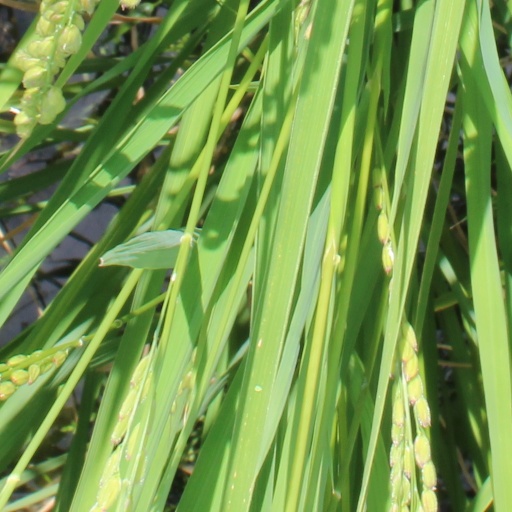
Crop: rice